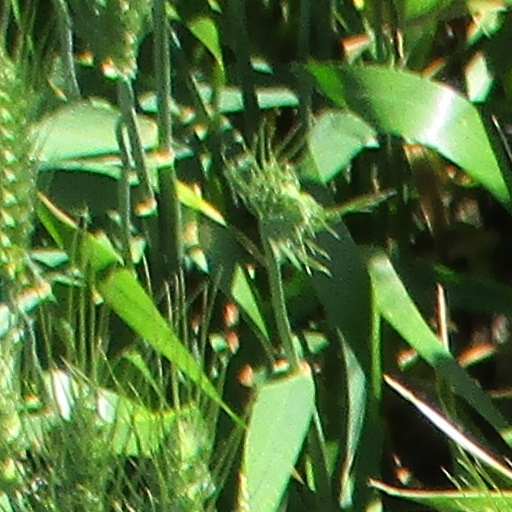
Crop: wheat